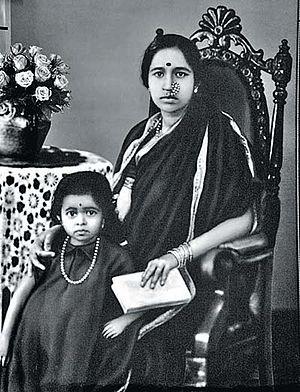
Gangubai Hangal est une chanteuse indienne du genre khyal de musique classique hindoustane, connue pour sa voix grave et puissante. Hangal appartenait à la Kirana gharana.